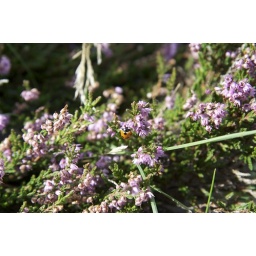
Lady birds in flowers